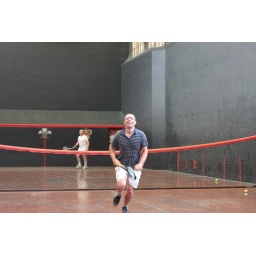
Real tennis has walls and balls bounce all over them. Legit.